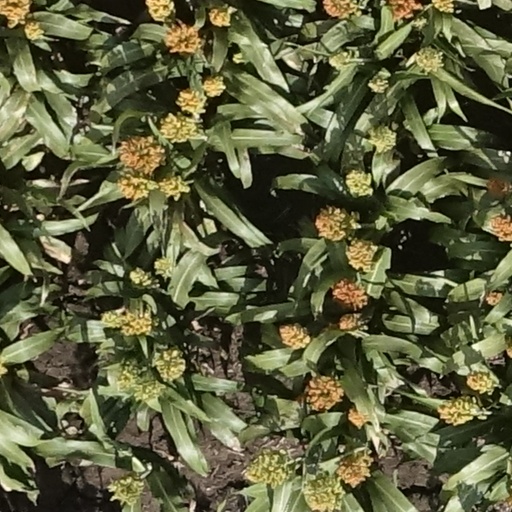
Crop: sorghum